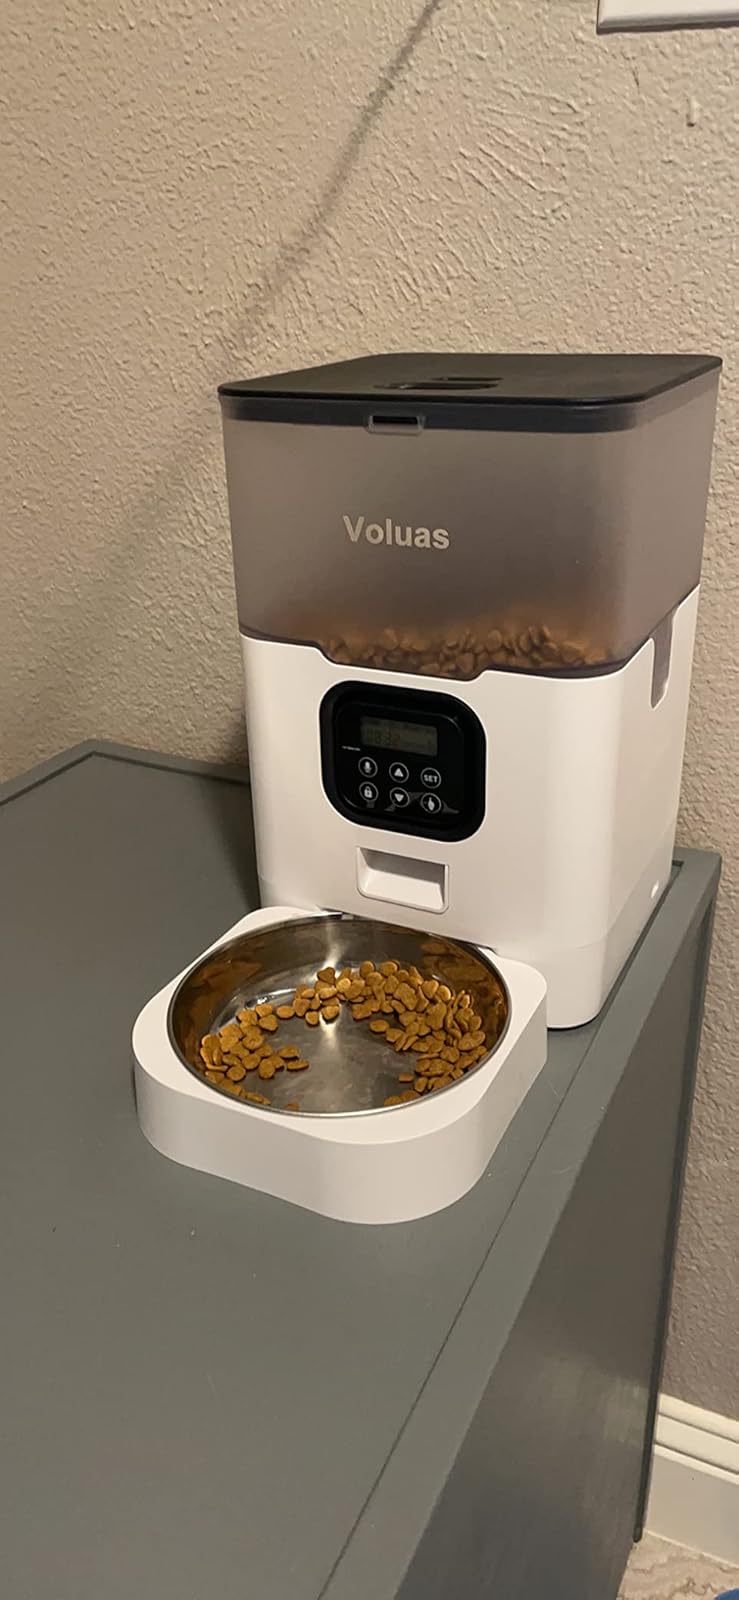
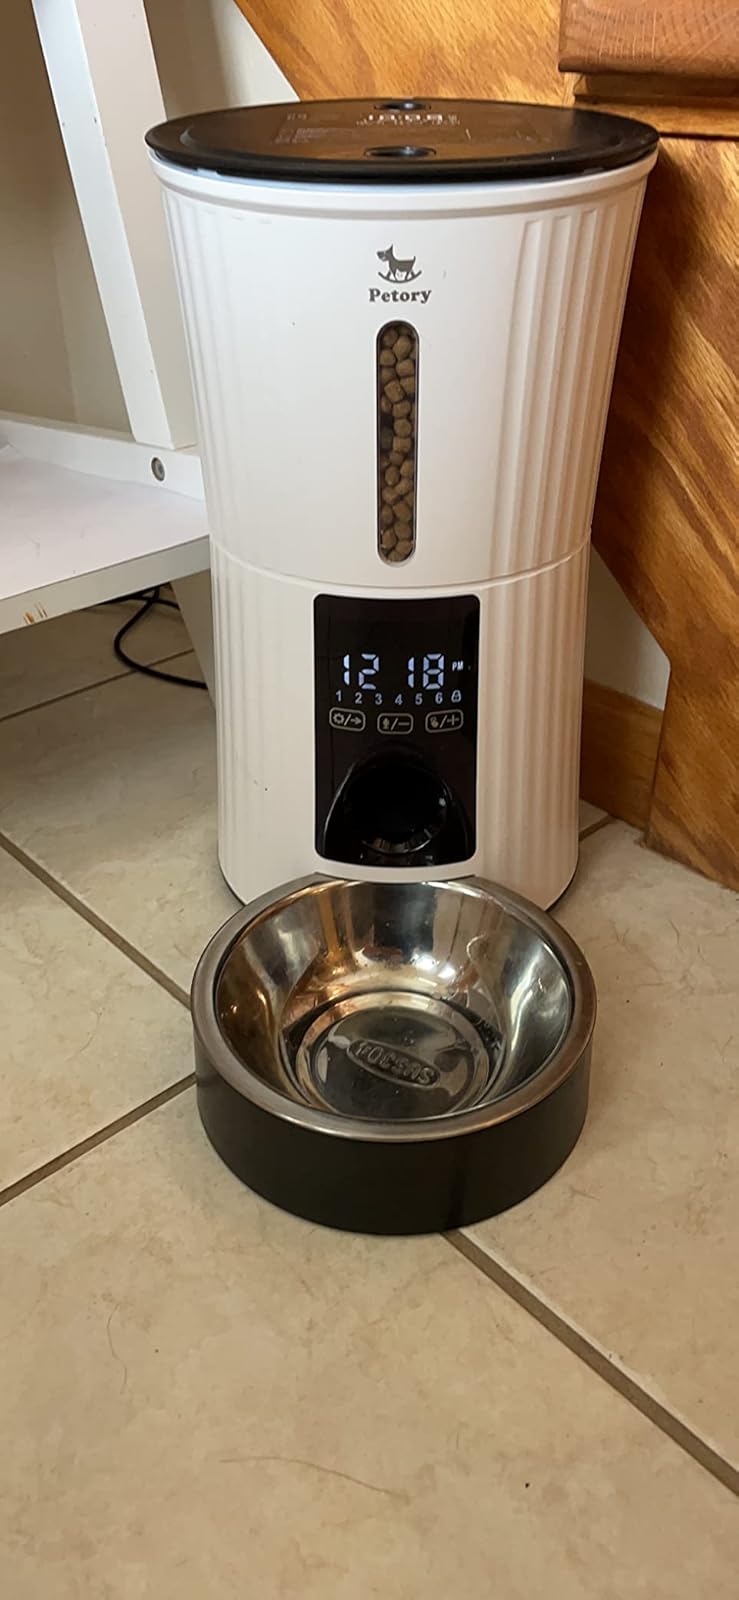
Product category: items_feeder
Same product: no